Gera

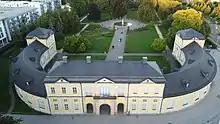
Orangerie and Küchengarten (aerial view, 2022)

For centuries, Gera was a small town of about 2,000 inhabitants. As the textile business saw a first peak, the population rose to 7,000 in 1800 and further to 17,000 after the early stage of industrialisation in 1870. Gera's heyday between 1870 and 1930 led to a demographic boom with a population of 83,000 at the end of this phase in 1930. In 1950, Gera had 98,000 inhabitants and the all-time peak was reached in 1988 with a population of 135,000. After the German reunification in 1990, the city saw a significant decline in population, despite the large incorporations of 1994. The population shrunk to 113,000 in 2000 and 95,000 in 2012.